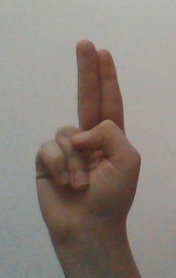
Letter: taa